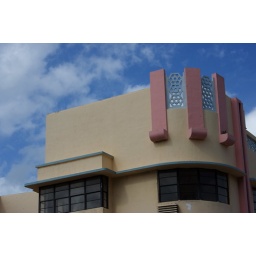
Pink crenellations on the roof of an Art Deco building in South Beach